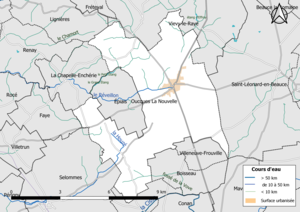
Carte du réseau hydrographique de la commune de fr:Oucques La Nouvelle (Loir-et-Cher, France).
Oucques La Nouvelle est une commune nouvelle française située dans le département de la Loir-et-Cher en région Centre-Val de Loire. Elle a été créée le 1ᵉʳ janvier 2017.